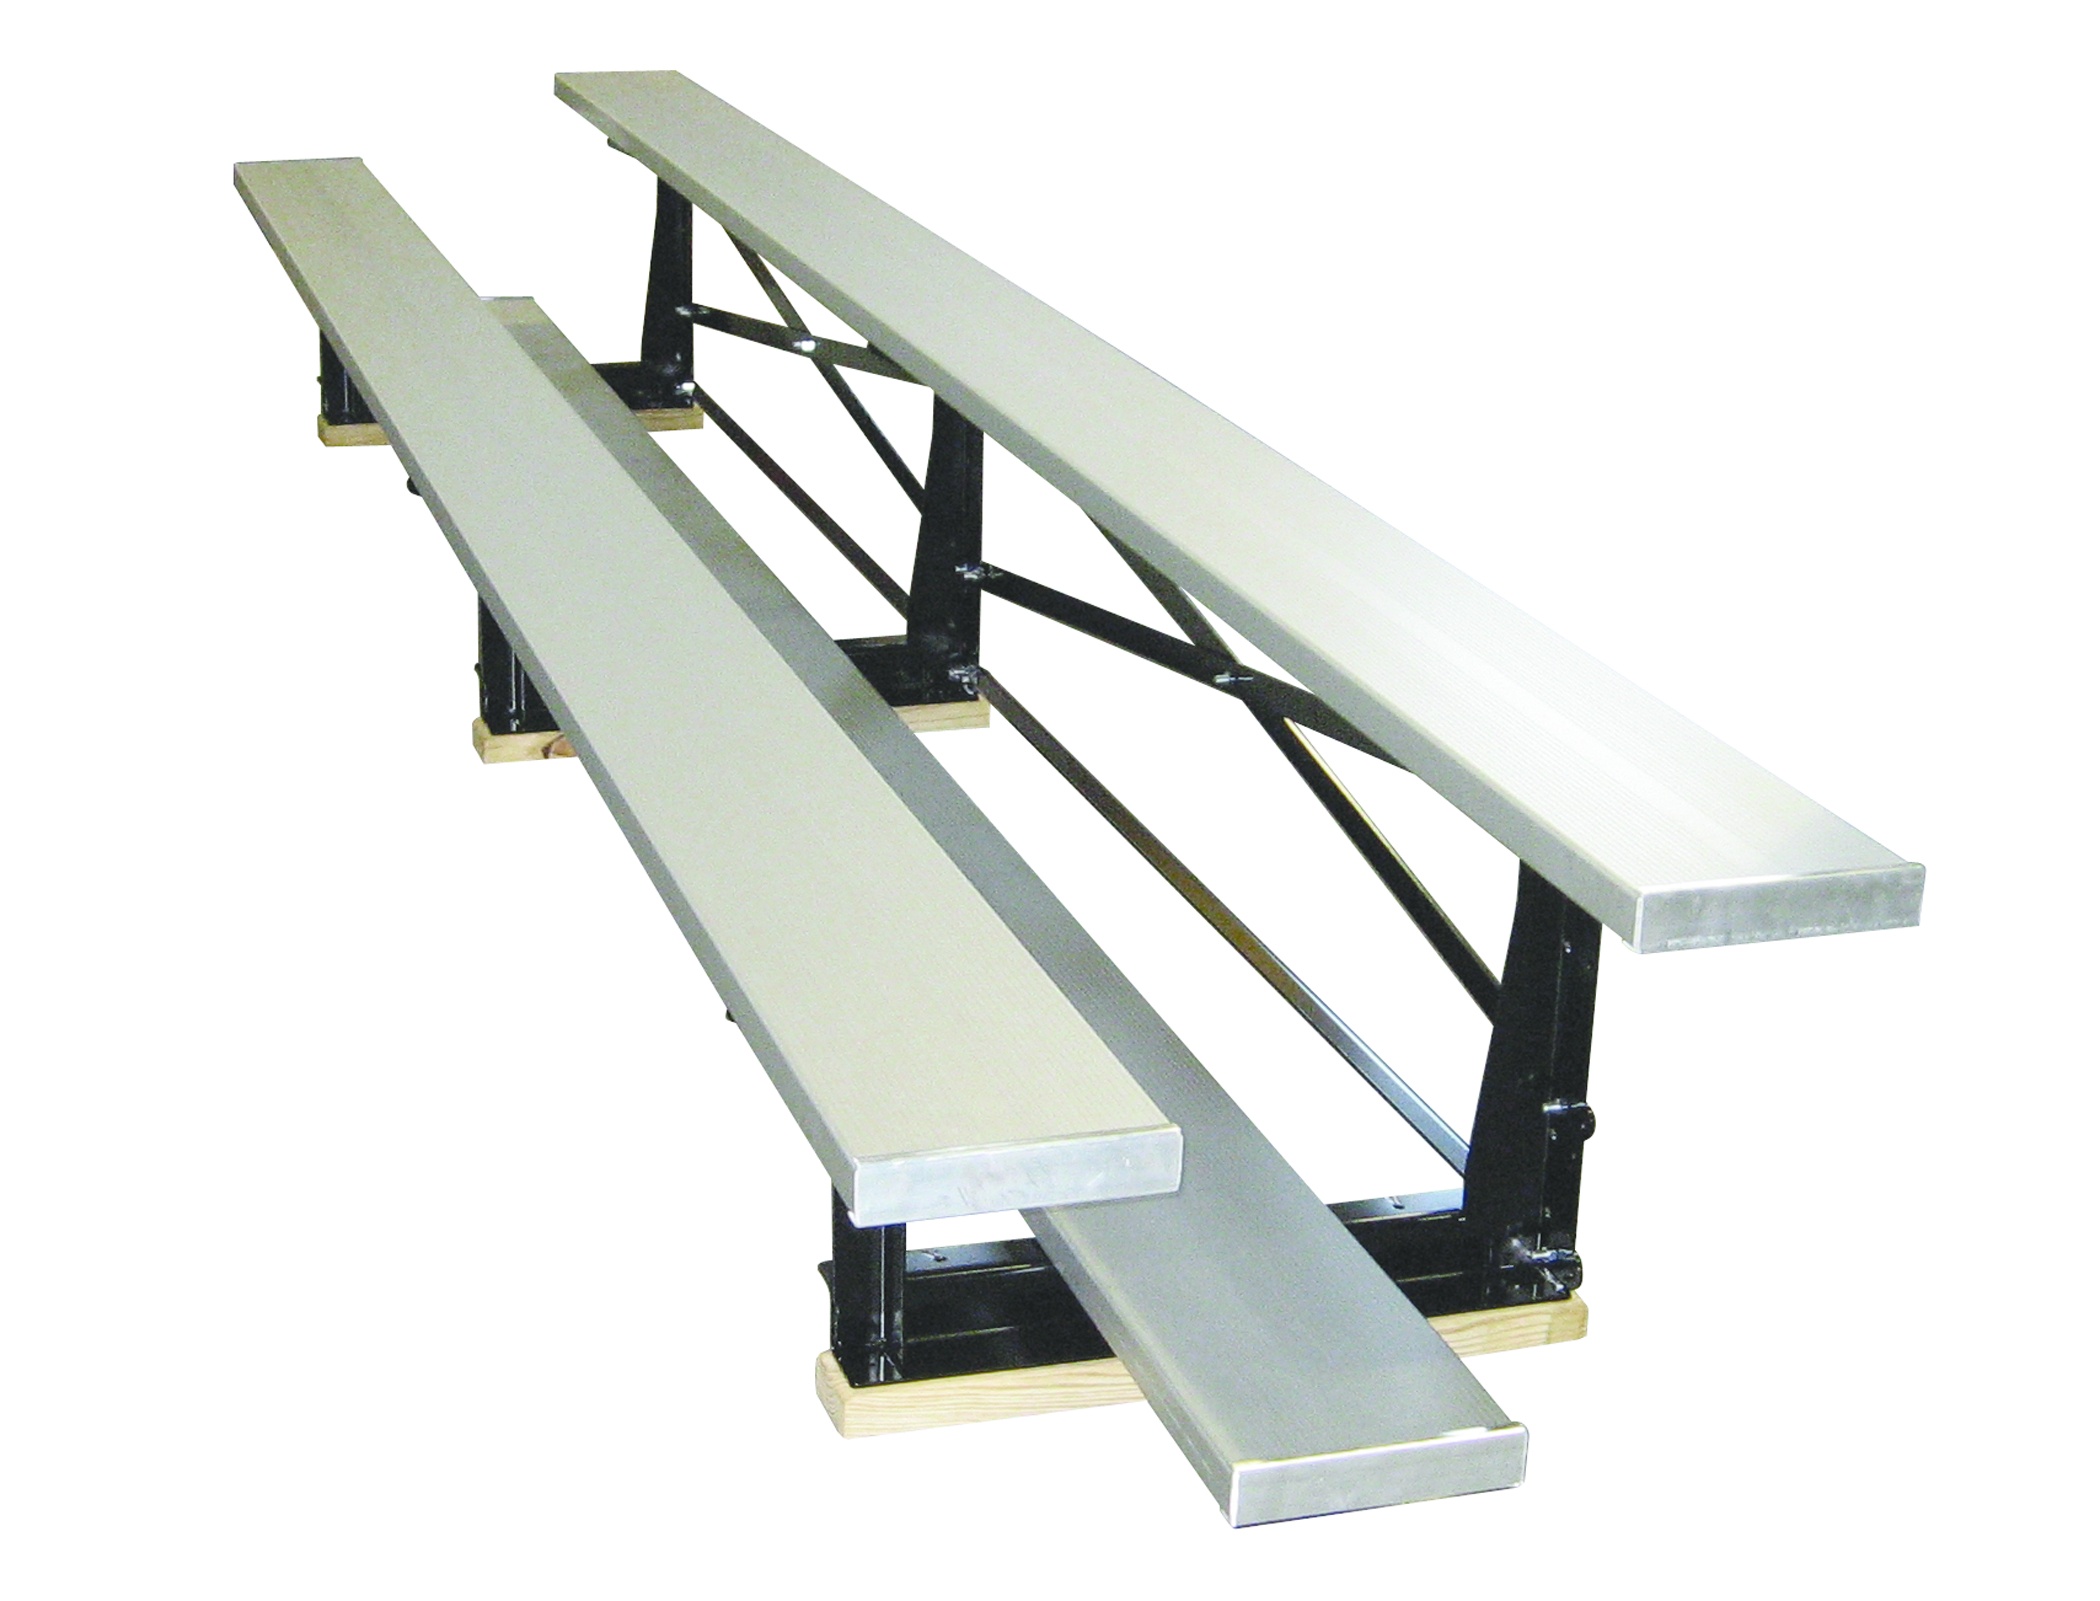
FAN2-1FP-15
2 Row Outdoor Bleacher - 15' Long Anodized Aluminum Seat and Foot Planks Black powder coated steel risers Made in USA
Brand: First Team Inc.
Category: Sporting Goods > Athletics > Coaching & Officiating > Referee Stands & Chairs